Hans Vredeman de Vries

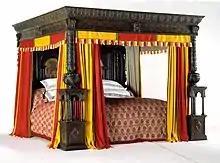
The Great Bed of Ware

His son Salomon was also a painter; Jacob Vredeman de Vries a kapellmeister and composer. It is not known when and where Hans Vredeman de Vries died; however, it is recorded that his son Paul was living in Hamburg when he inherited.